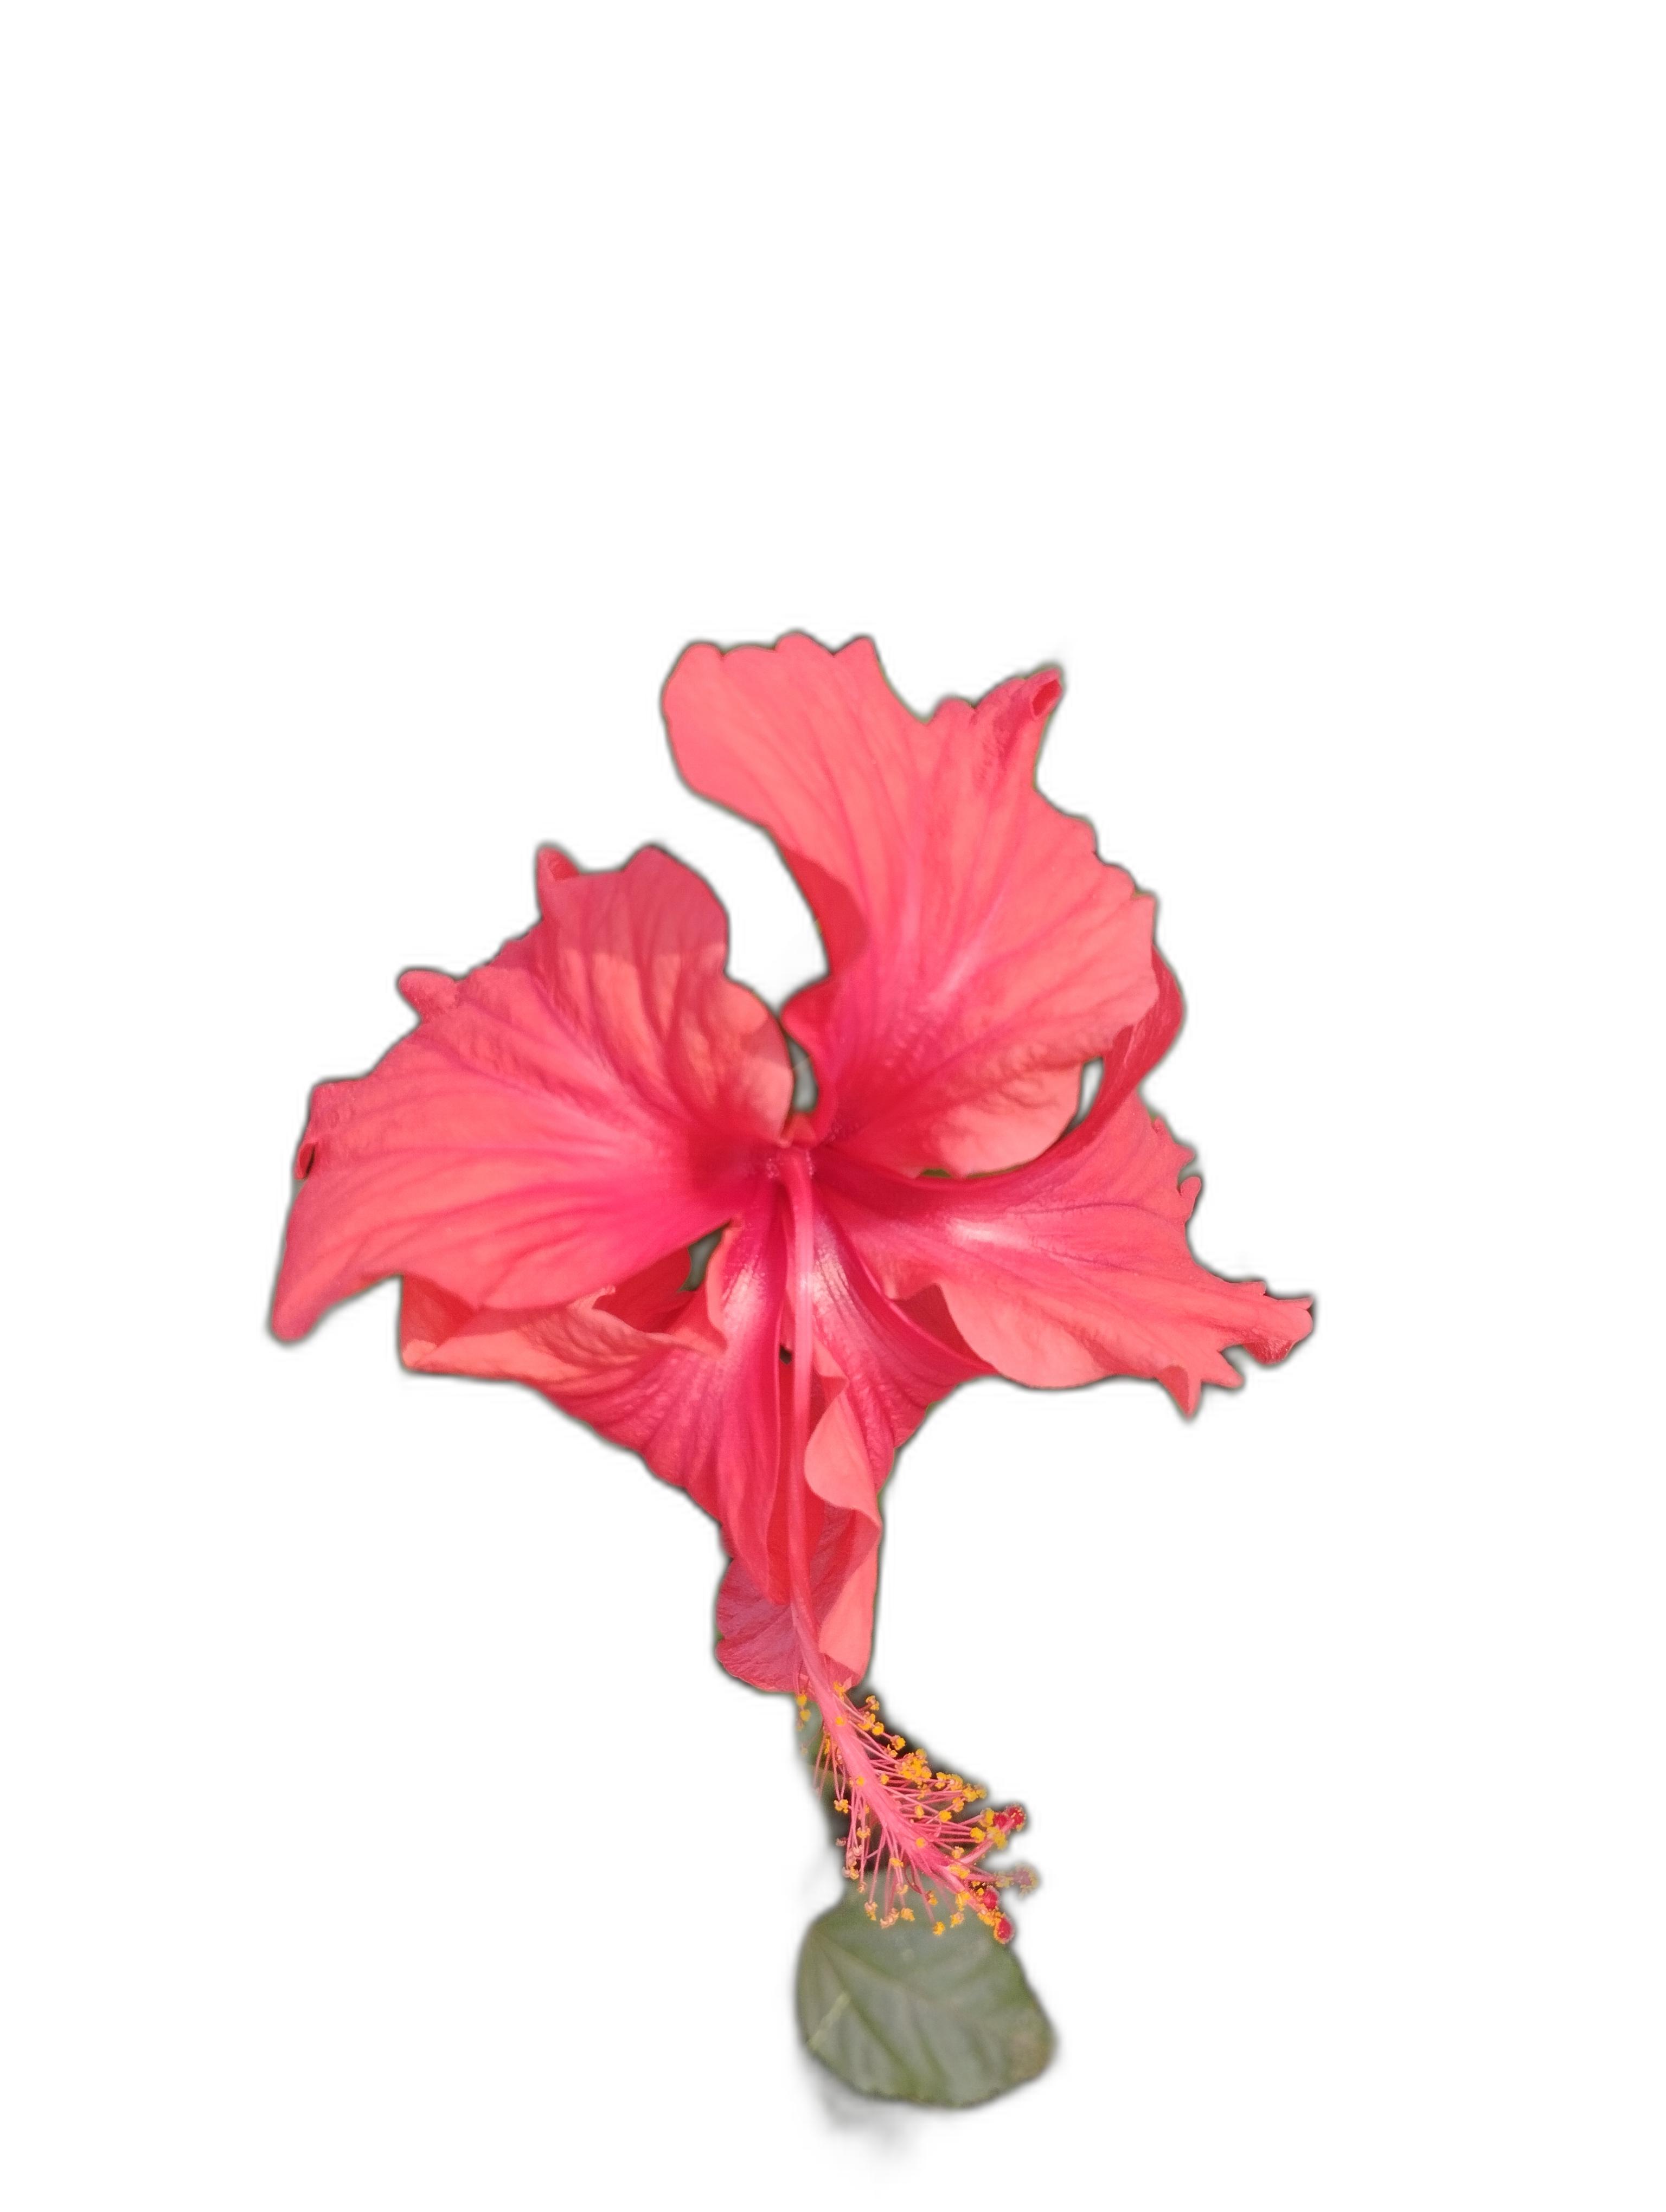
Label: Hibiscus